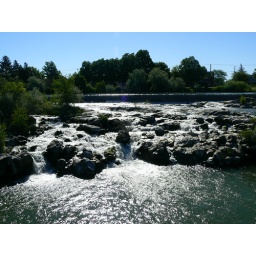
water or waterfall over rocks part of idaho falls longer shot